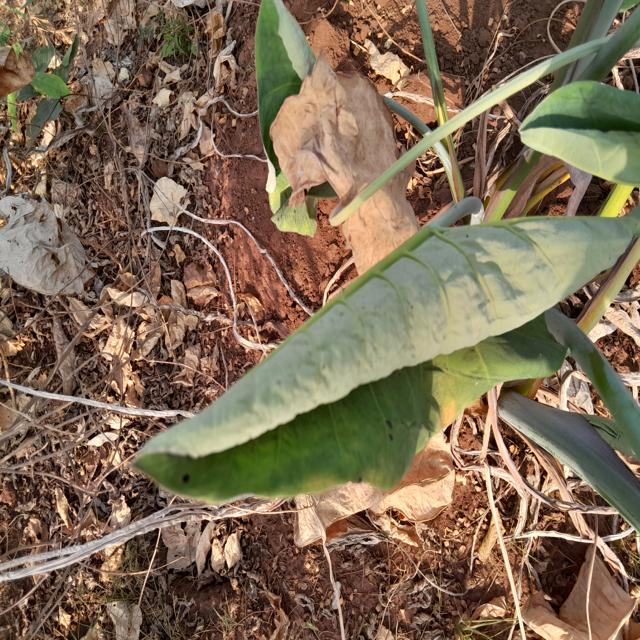
Label: Early_Blight